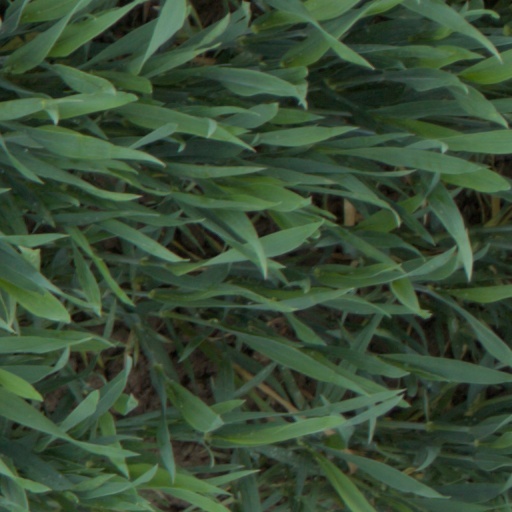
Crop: wheat